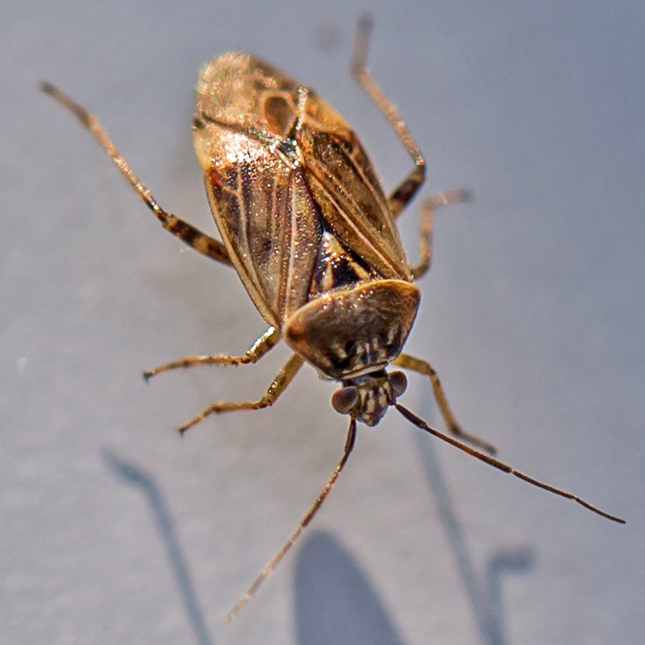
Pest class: lygus_bug